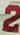
Number: 2